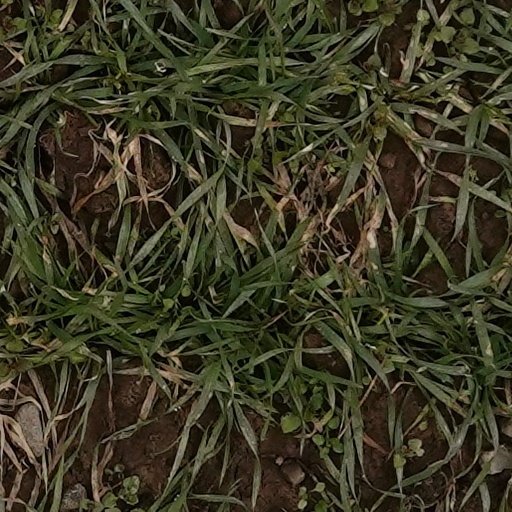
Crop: wheat